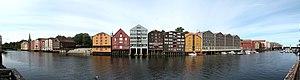
Trondheim /ˈtrɔnhæjm/, autrefois Nidaros, est une ville norvégienne située dans la fylke de Trøndelag, dont elle constitue le centre administratif. Elle comptait 198 219 habitants au 1ᵉʳ octobre 2019 pour une superficie de 342 km².